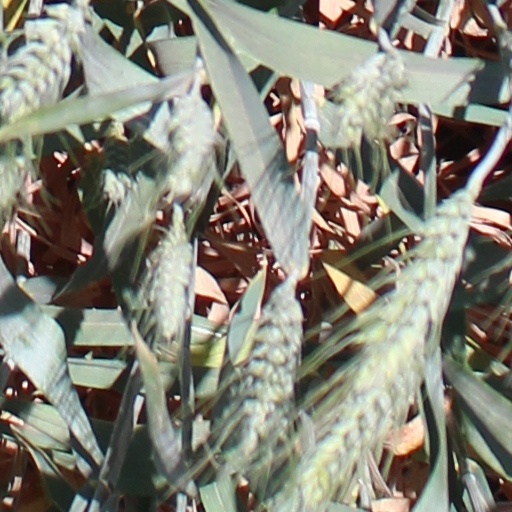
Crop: wheat